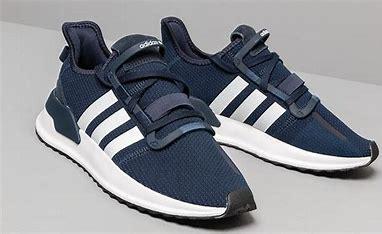
Brand: Adidas
Model: U_path Run